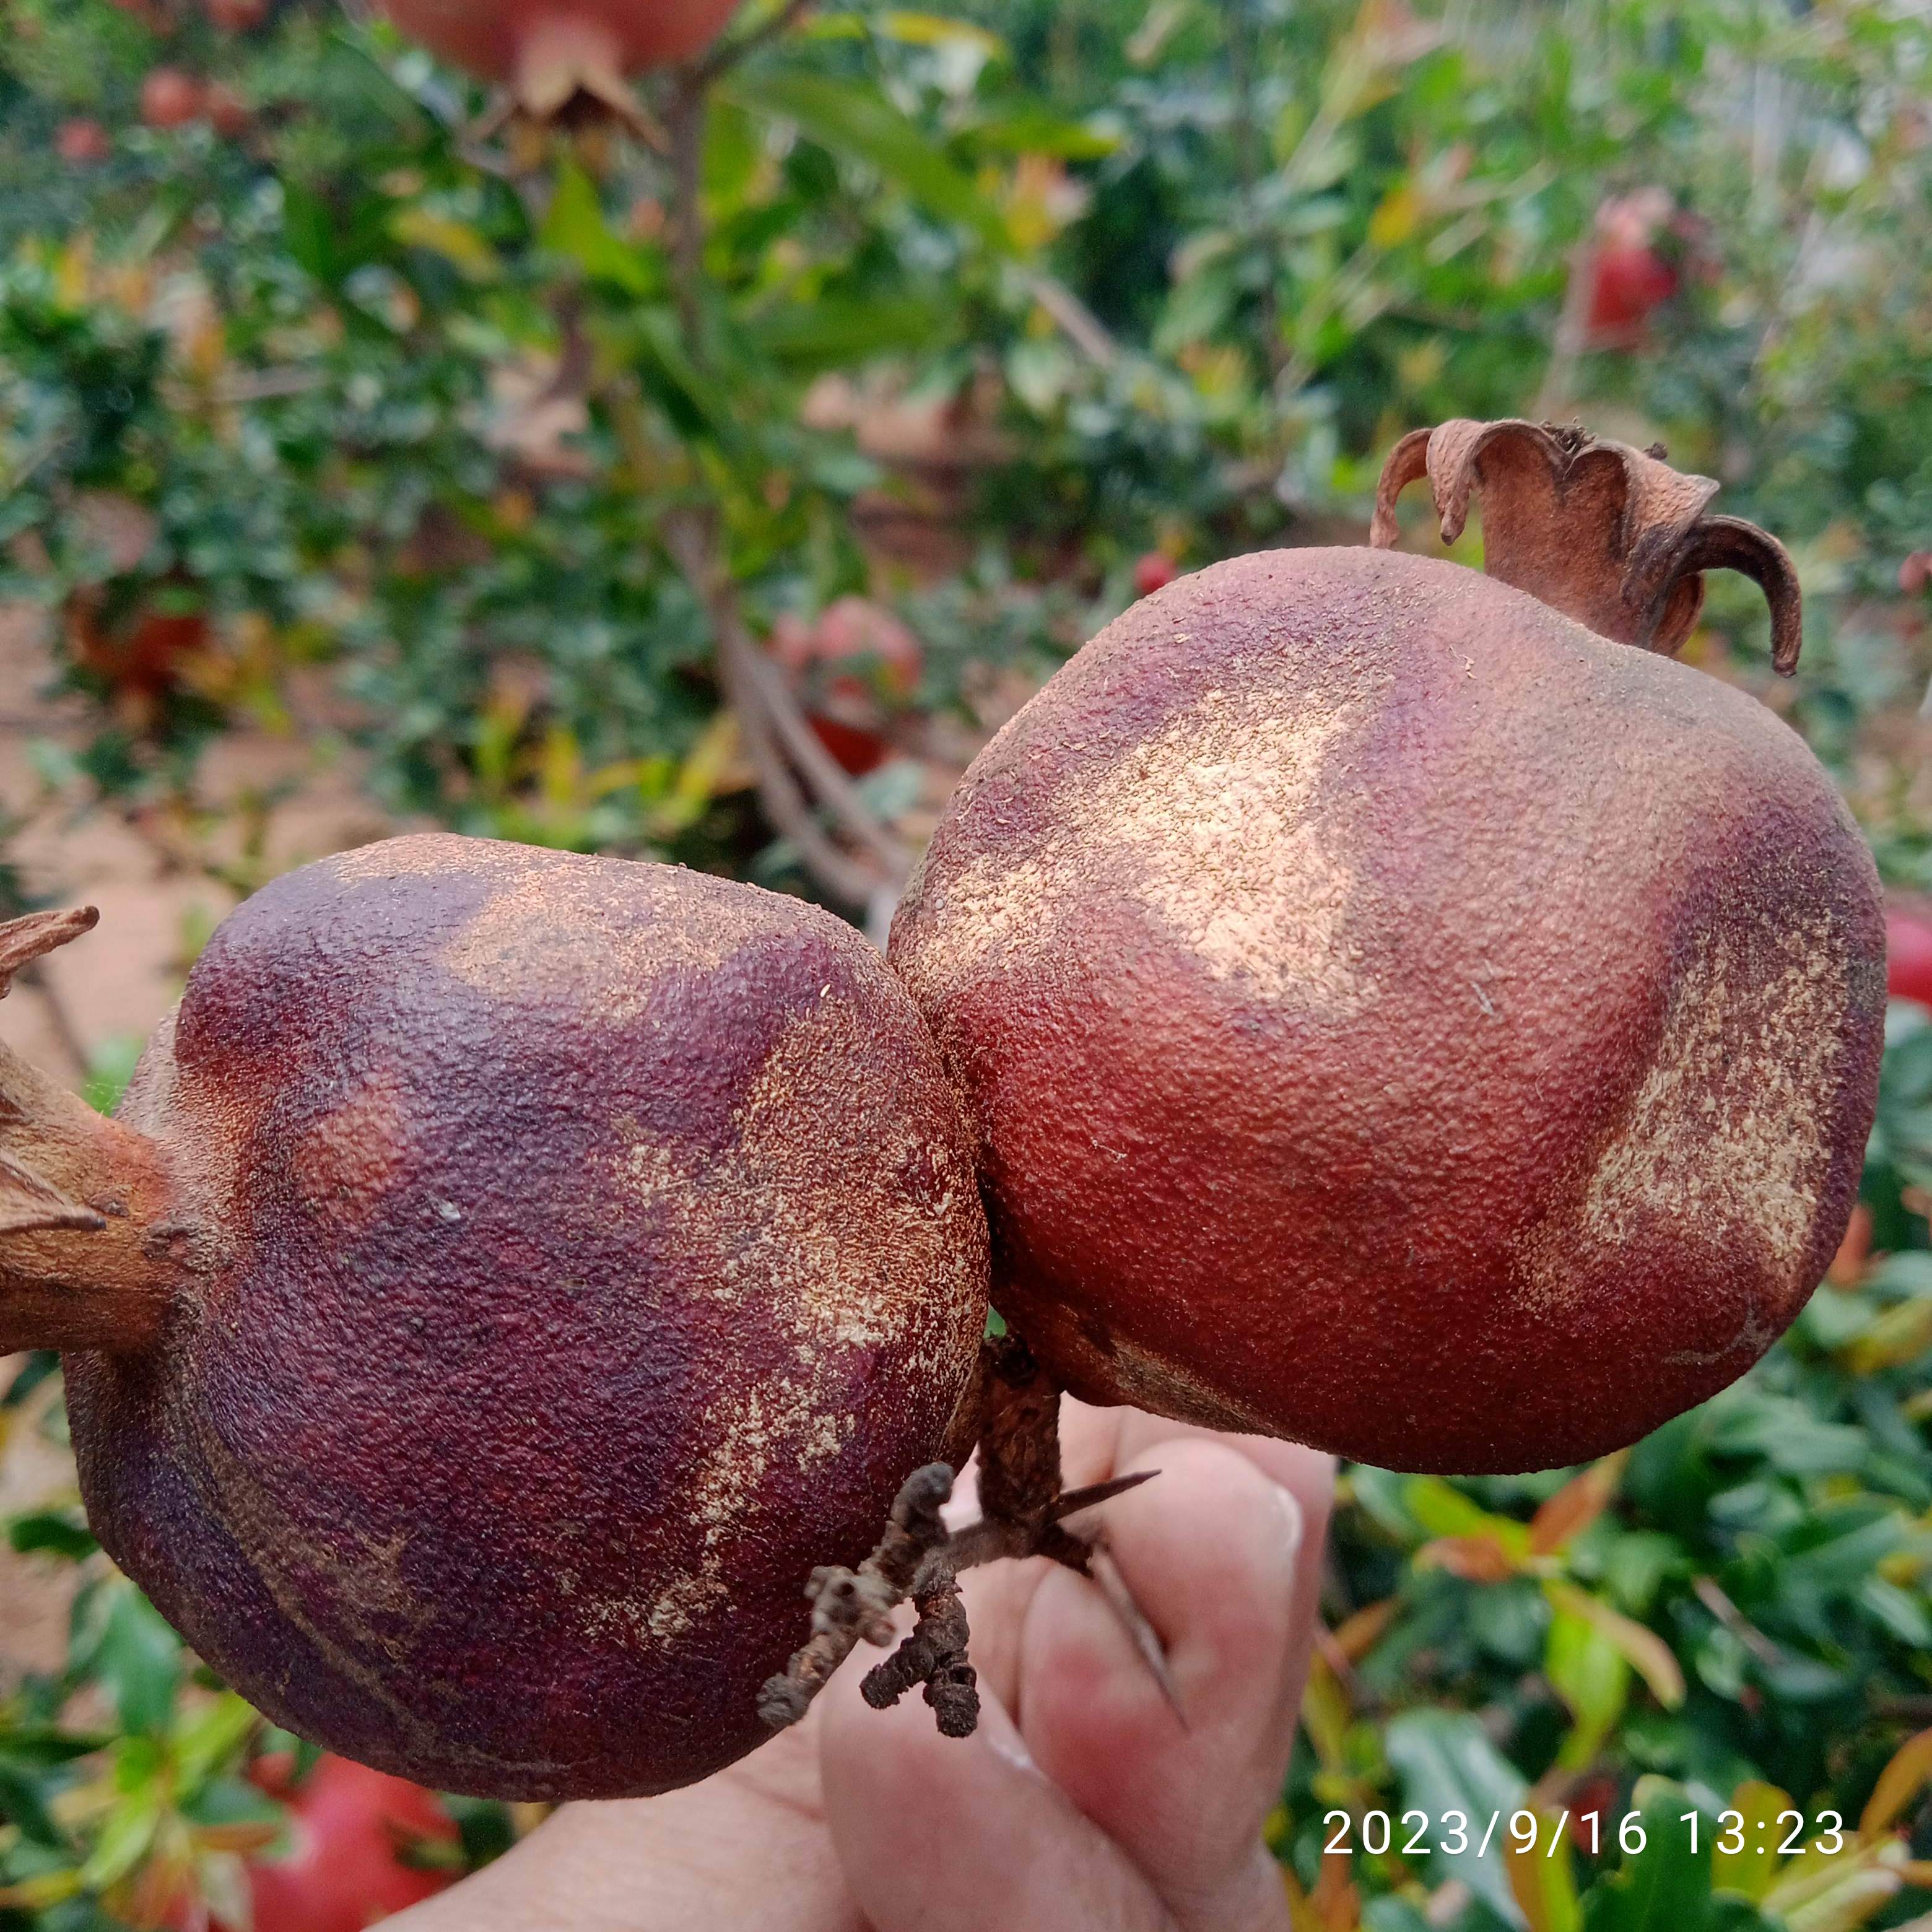
Label: Alternaria